Emi Meyer

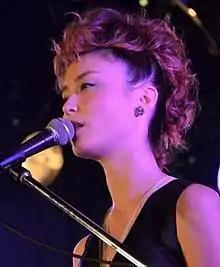
Meyer performing in 2012

Emi Meyer (born March 1987) is a Japanese-born American jazz pianist and singer-songwriter who is based in Seattle and Tokyo and active in both the Japanese and American markets.